Battle of Carthage, Missouri

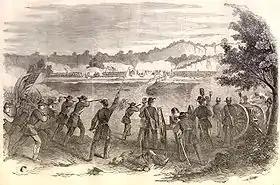
The battle as depicted in "Harper's Weekly"

Learning that Sigel had encamped at Carthage, Governor Jackson took command and made plans to attack the smaller but better armed Union force. On the morning of July 5, Jackson marched his green soldiers south. The rival armies met 10 miles north of Carthage, and the State Guard raised two Confederate stars and bars flags on either side of their line, which stretched over half a mile. Sigel's men provided an impressive display as they formed a line of battle and moved within 800 yards of the State Guard troops.